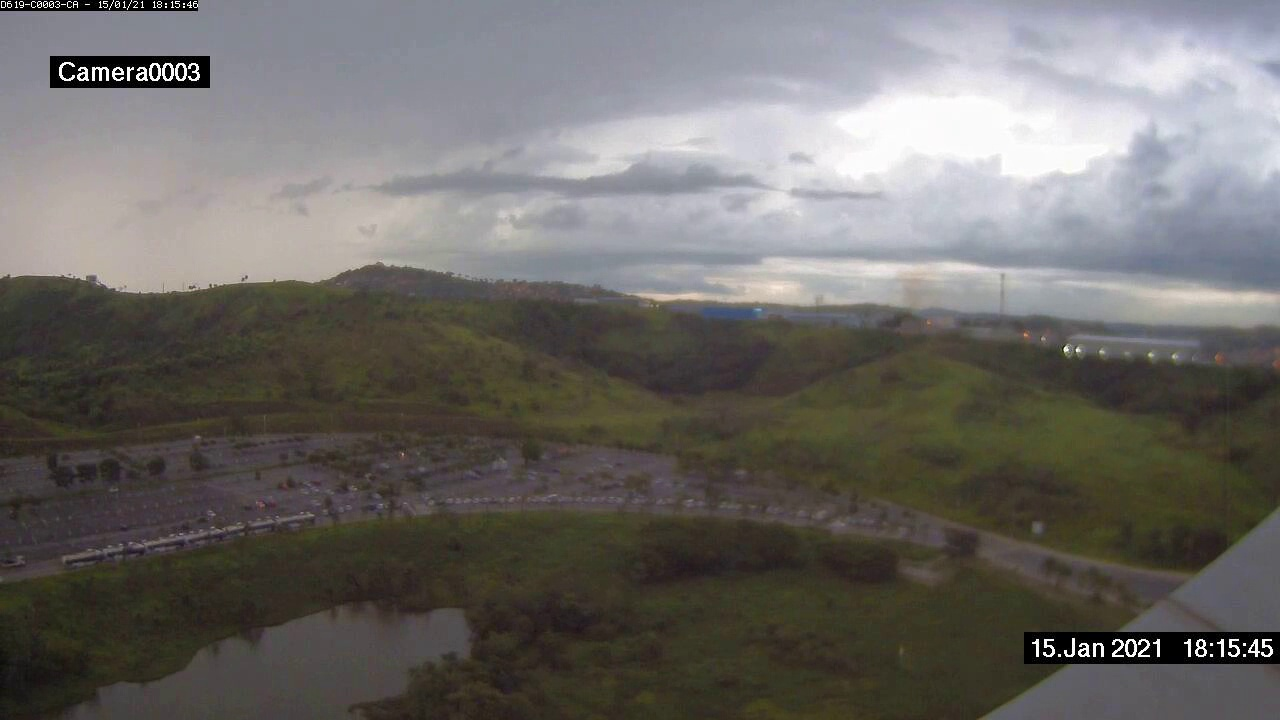
Fire: no
Smoke: yes